Indigenismo in Mexico

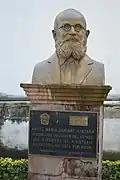
Bust of Ángel Garibay K. founder of the field of Nahuatl literature

After 1940, muralism was deemphasized to create national identity. Different forms of art and culture production were still used to form and shape national identity such as music, crafts, architecture, and literature, and still incorporated aspects of a romanticized Indigenous heritage. Another way Indigenous heritage was celebrated and publicly displayed was through museums. The largest and best known project is the National Museum of Anthropology in Mexico City constructed in 1964 to house the extensive national collection of Indigenous cultural artifacts. The museum displays and celebrates Mexico's precolonial past and Indigenous roots. Critics of Indigenismo have commented on how the museum is structured around primarily Aztec exhibits and artifacts, while the exhibits dedicated to existing Indigenous groups in Mexico are positioned to the side and are often overlooked by visitors. They have also noted that the language used in the Museum places the greatness and achievements of Indigenous people in the past.